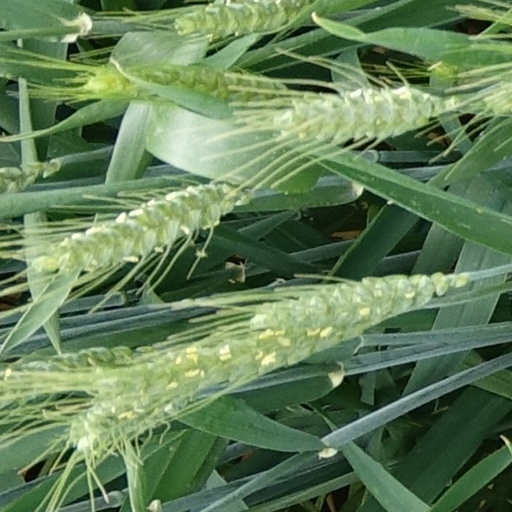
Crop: wheat